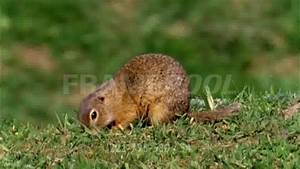
Label: scoiattolo